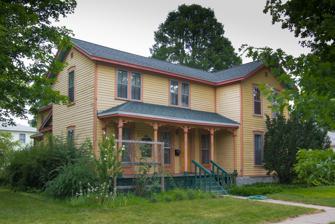
Building: Doughty House (Mount Pleasant, Michigan)
Country: United States of America
Year built: 1865
Historic house in Michigan, United States United States historic place Doughty House U.S. National Register of Historic Places Michigan State Historic Site Show map of Michigan Show map of the United States Location 301 Chippewa St., Mount Pleasant, Michigan Coordinates 43°36′21″N 84°46′27″W / 43.60583°N 84.77417°W / 43.60583; -84.77417 Area less than one acre NRHP reference No. 74000989 Significant dates Added to NRHP October 29, 1974 Designated MSHS May 17, 1973 The Doughty House is a private house located at 301 Chippewa Street in Mount Pleasant, Michigan , United States. It was designated a Michigan State Historic Site in 1973 and listed on the National Register of Historic Places in 1974. It is the oldest remaining house in Mount Pleasant. History The plat of land on which this house stands was owned by Harvey and Cordelia Morton until 1864, when they sold it to I.A. Fancher. Although the construction date of this house is unrecorded. it is likely to have been shortly before the 1864 sale, due to the unusually high price of the sale. In the fall of 1869, the brothers Wilkinson and Jared Doughty moved to Mount Pleasant. Wilkinson Doughty purchased this house on September 26, 1869, and the two brothers opened a general store in downtown Mount Pleasant. The store was destroyed in a large 1875 fire, and Wilkinson Doughty went on to open a dry goods store. Doughty was an early civic leader in Mount Pleasant, and served as one of the first town trustees and was active in the Mt. Pleasant Improvement Company.  He was also a founder of Central Michigan Normal School (now Central Michigan University ). Wilkinson Doughty lived in this house until his death in 1909. After that, both the house and the dry goods store passed to his son Ralph. Ralph died in 1920, leaving the house to his daughter Margaret, who lived there until at least the early 1970s. Description Doughty House porch details The Doughty House is a prime example of balloon frame pioneer architecture. It is a two-story gabled-ell structure clad in clapboards on a fieldstone foundation. It is roughly T-shaped in plan, measuring 48 feet by 70 feet. The house has two porches, one on the front and one on the side. Both porches have thin square-section posts with delicate curvilinear brackets. The interior of the house has undergone extensive renovation. However, the exterior is nearly identical to the original plan when built. Part of the side porch has been enclosed, and a small garage added, but otherwise the house is original. References